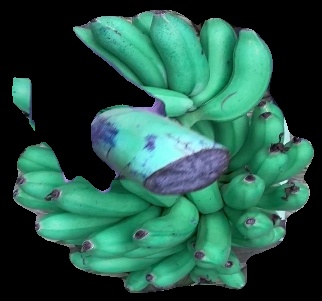
Variety: rasbale
Grade: grade1